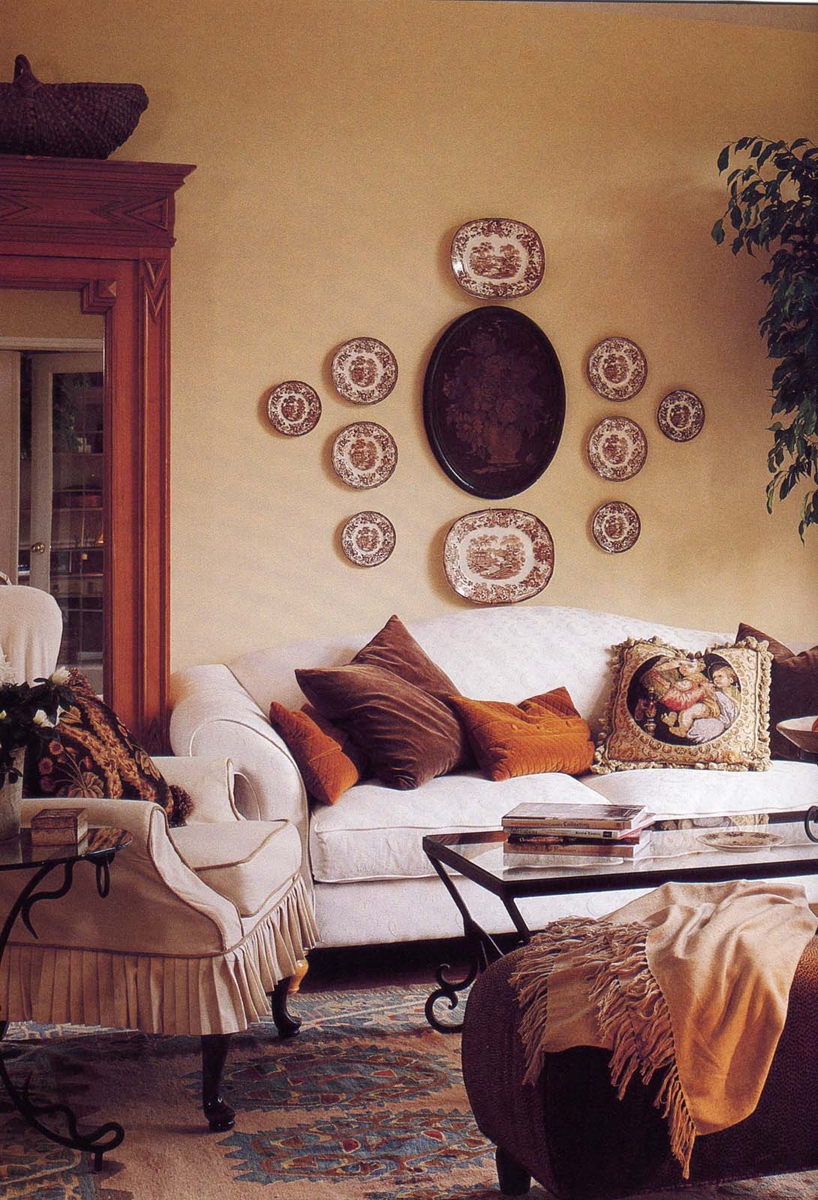
Room type: dining_room